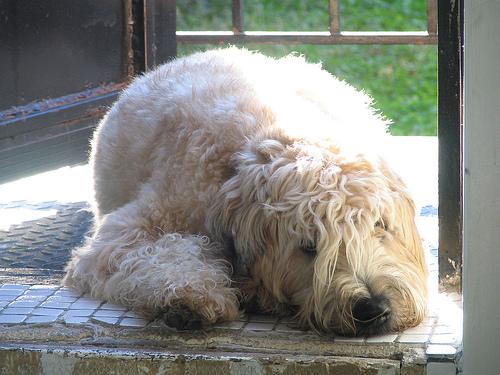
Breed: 235-n000090-soft_coated_wheaten_terrier